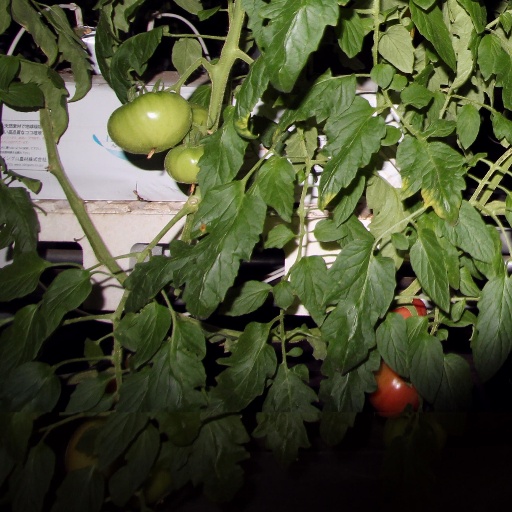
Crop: tomato